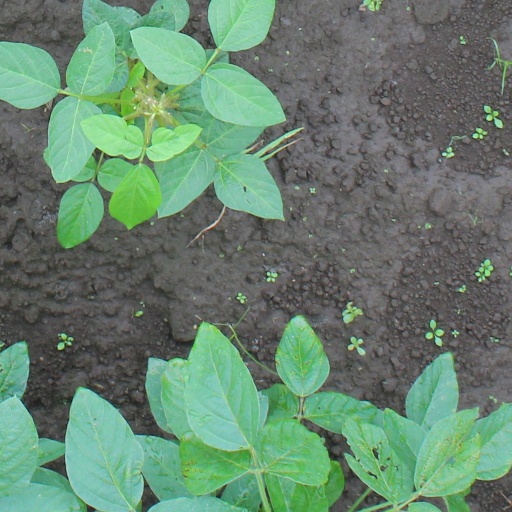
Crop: soybean